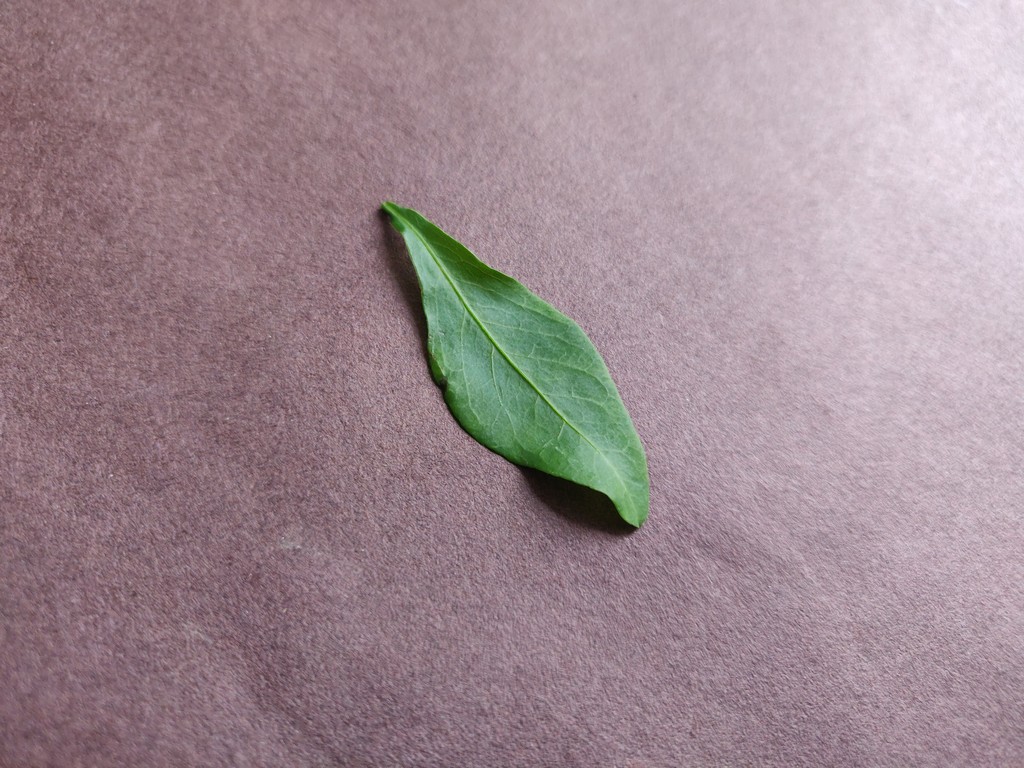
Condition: Healthy
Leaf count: single
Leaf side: front